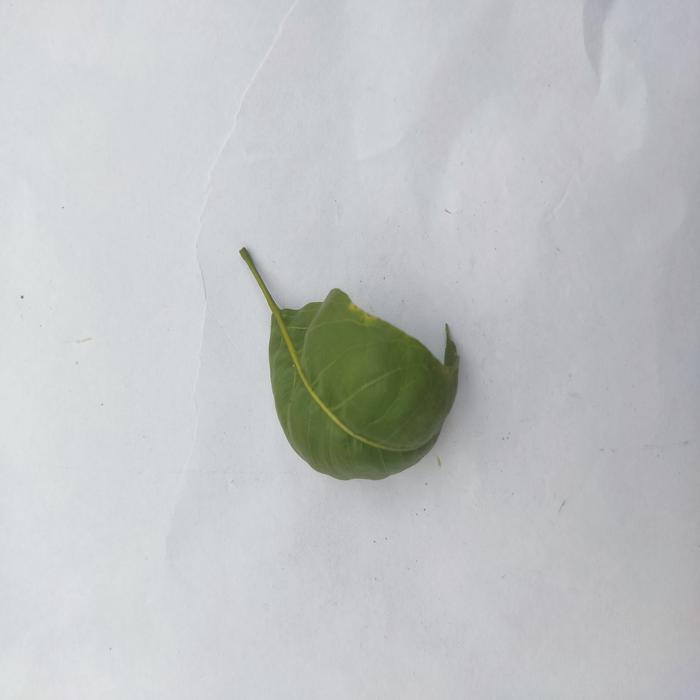
Crop: Aegle Marmelos
Leaf condition: Leaf_Curl